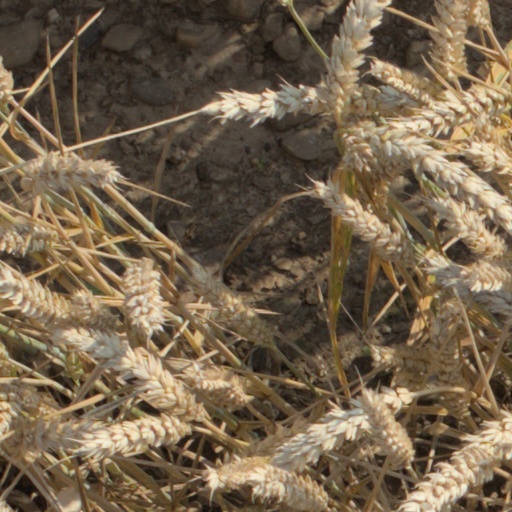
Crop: wheat